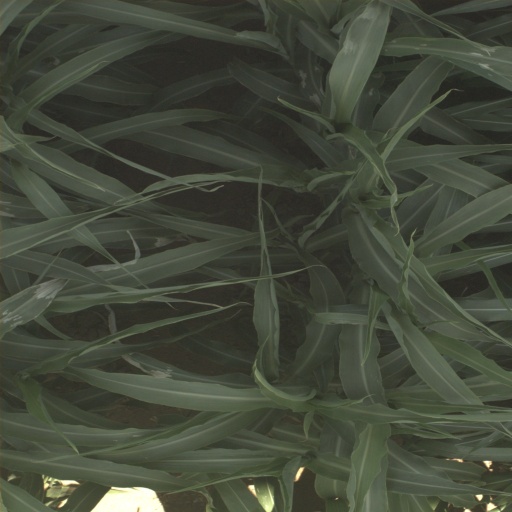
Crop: sorghum